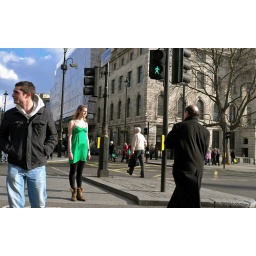
Girl in the green dress and the green man.